Johann Julius Hecker

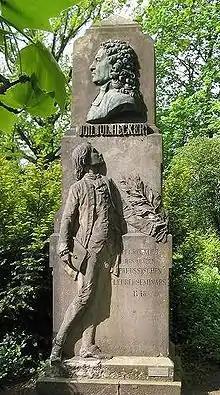
Memorial to Johann Julius Hecker, on Schlossinsel in Berlin-Köpenick

Johann Julius Hecker (December 2, 1707 – June 24, 1768) was a German educator who established the first Realschule (practical high school) and Prussia's first teacher-education institution.